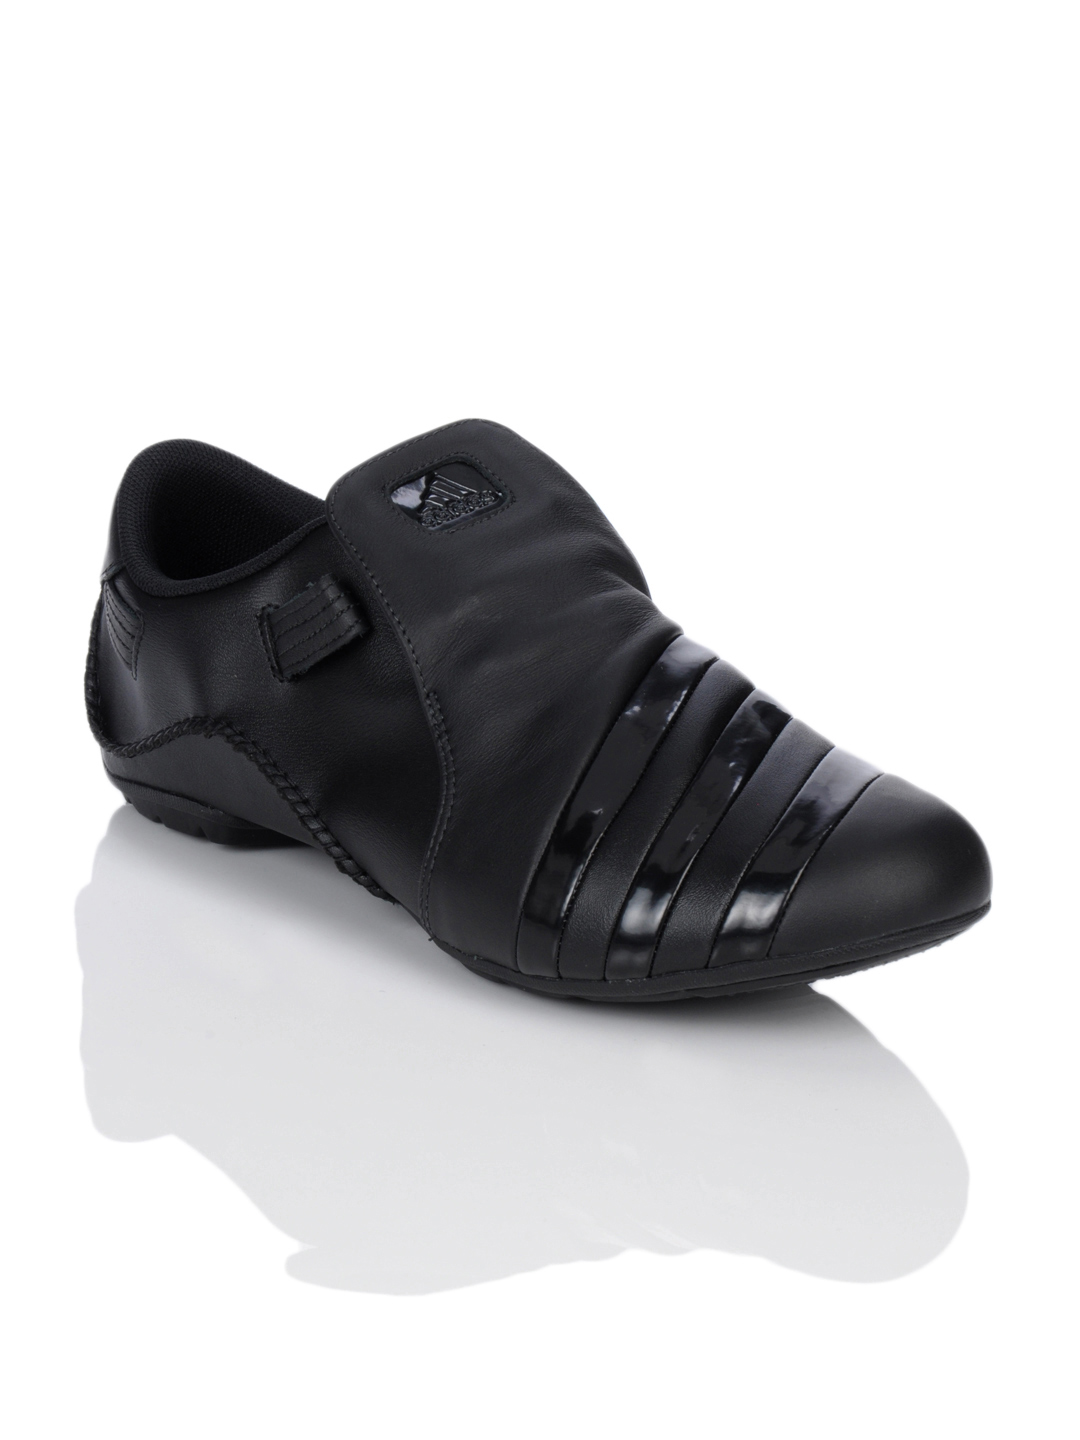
ADIDAS Men Mactelo Black Sports Shoes
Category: Footwear / Shoes / Sports Shoes
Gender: Men
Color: Black
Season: Summer 2012
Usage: Sports